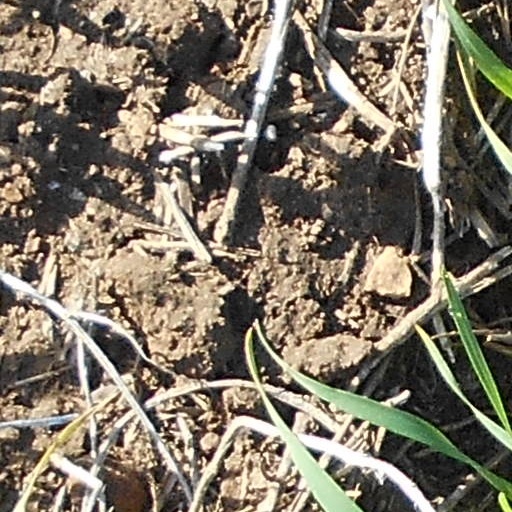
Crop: wheat